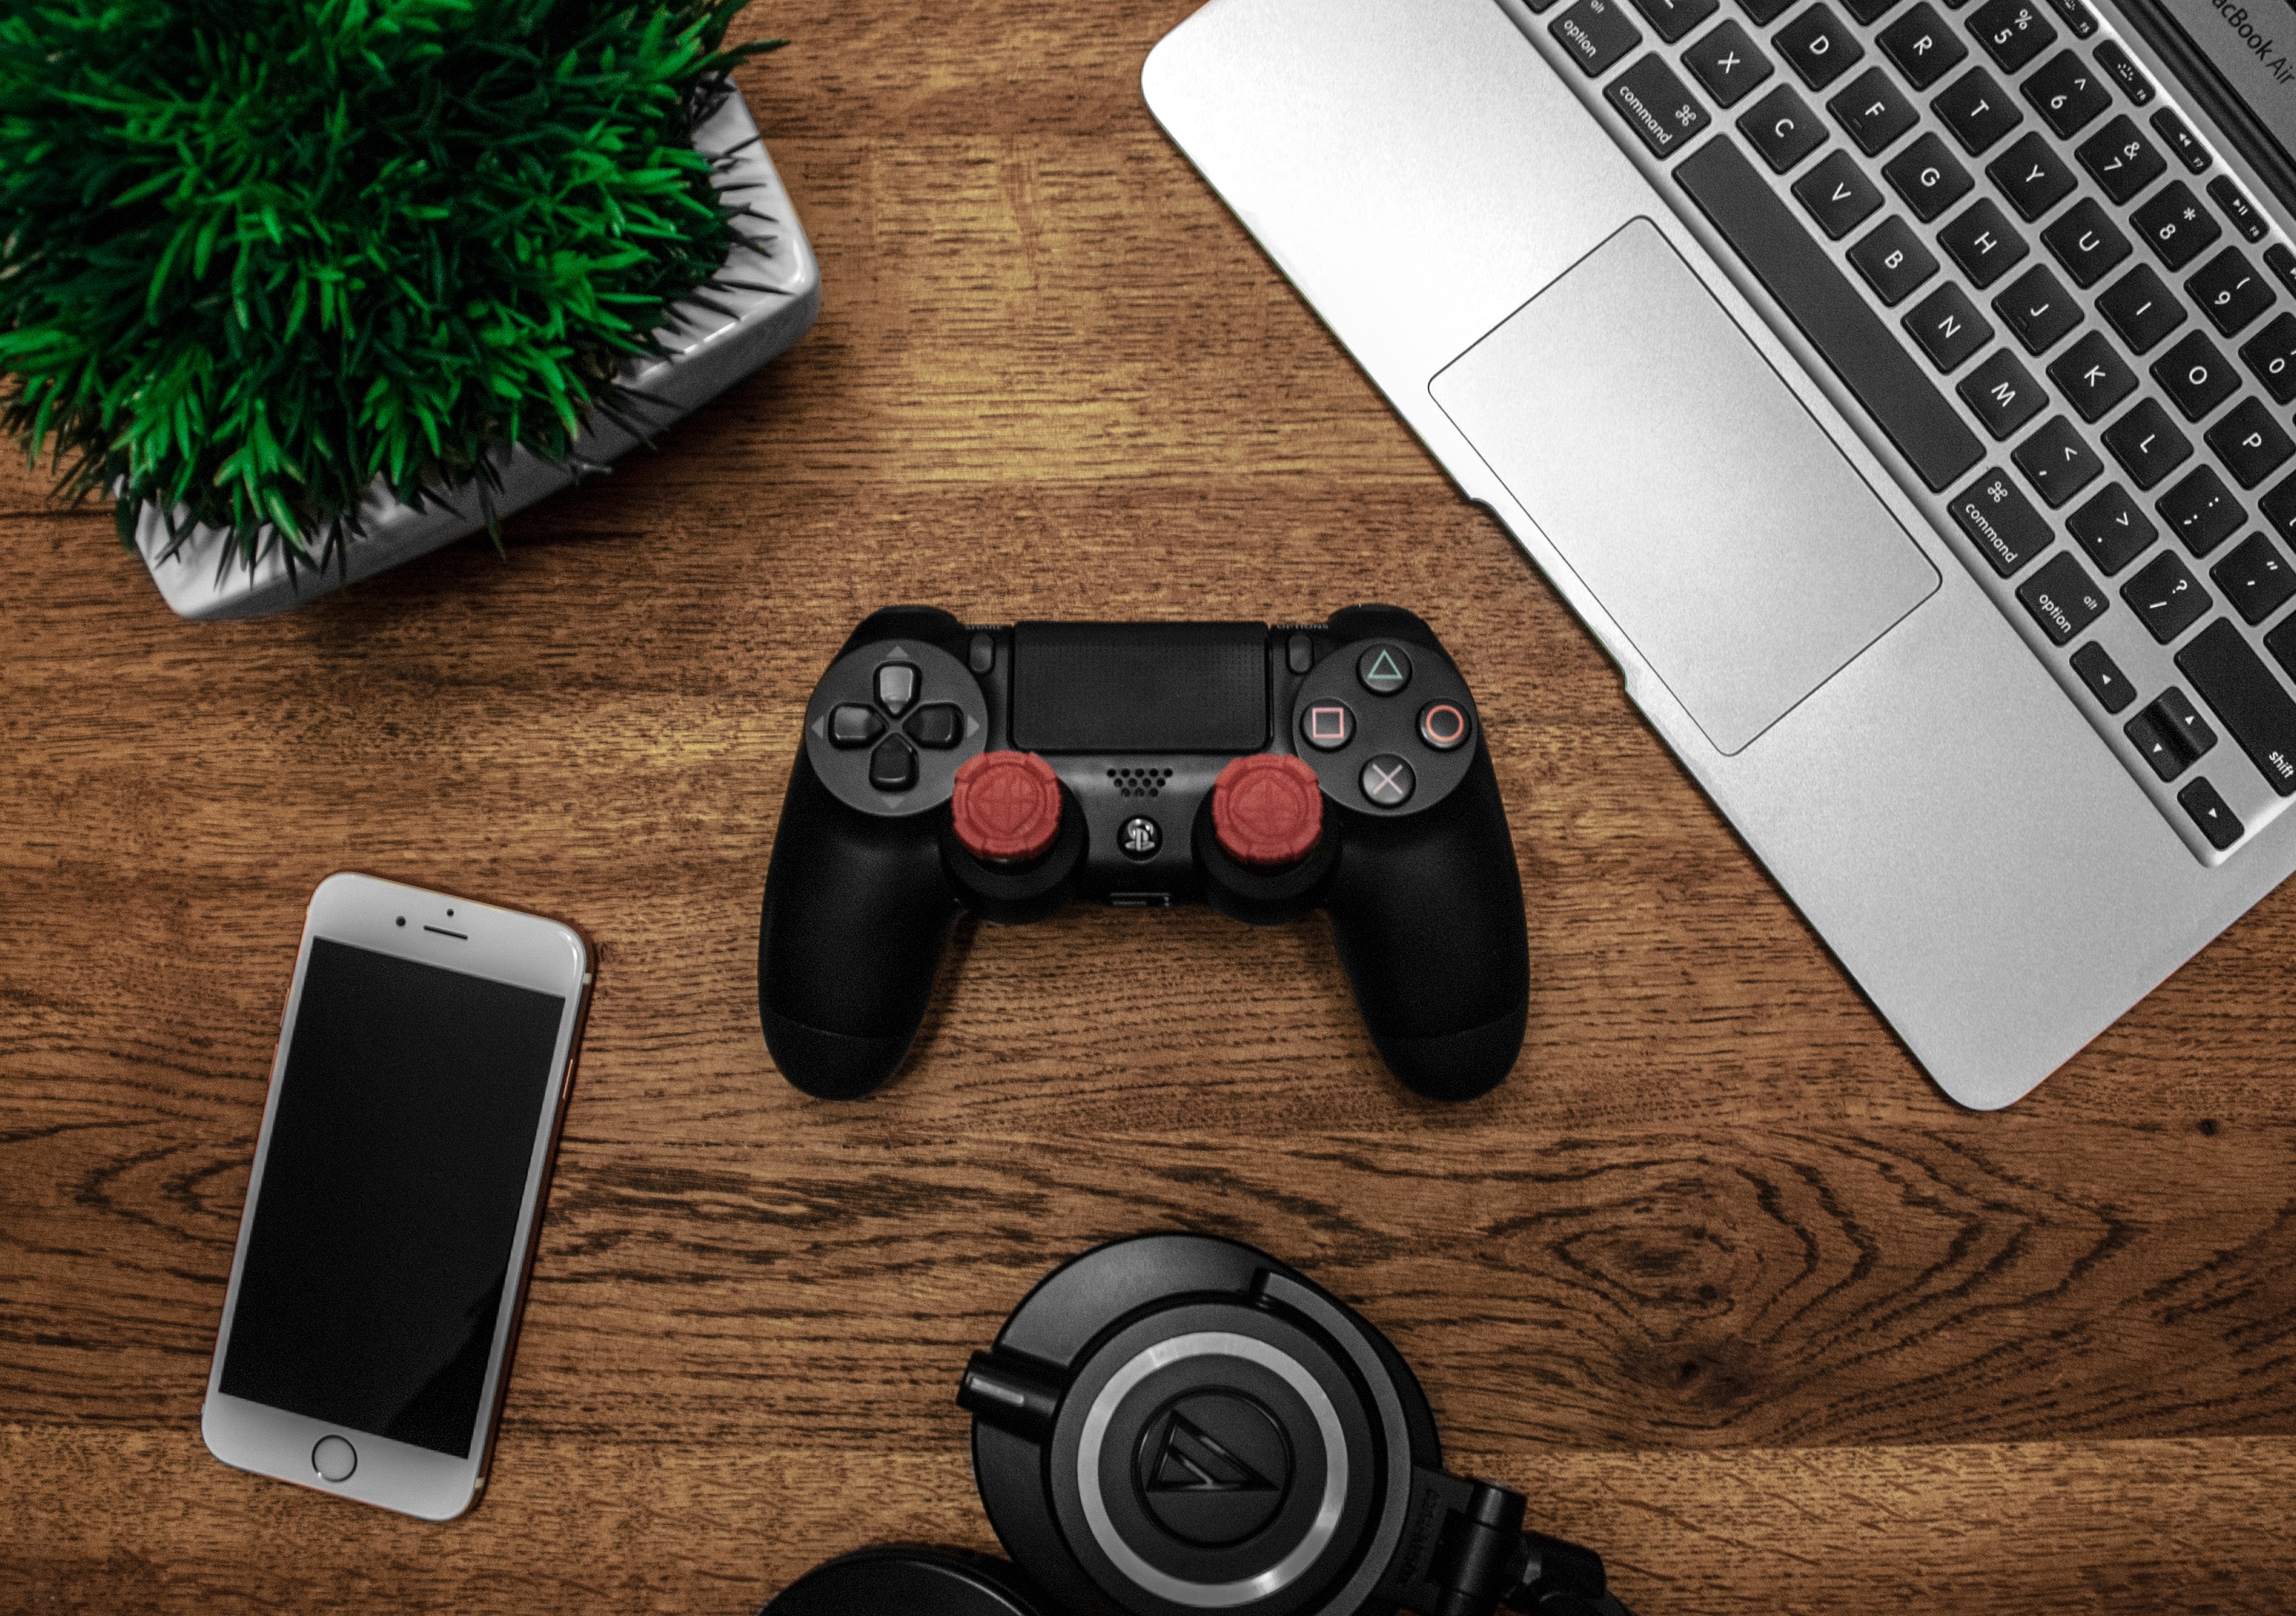
tower, laptop, joystick, peripheral, computer, input device, personal computer, game controller, black, gadget, output device, audio equipment, technology, electronic device, Video game accessory, terrestrial plant, mobile phone, video game console, touchpad, multimedia, home game console accessory, personal computer hardware, computer hardware, reflex camera, font, Point and shoot camera, office equipment, space bar, remote control, portable communications device, computer component, electronic instrument, digital camera, playstation accessory, still life photography